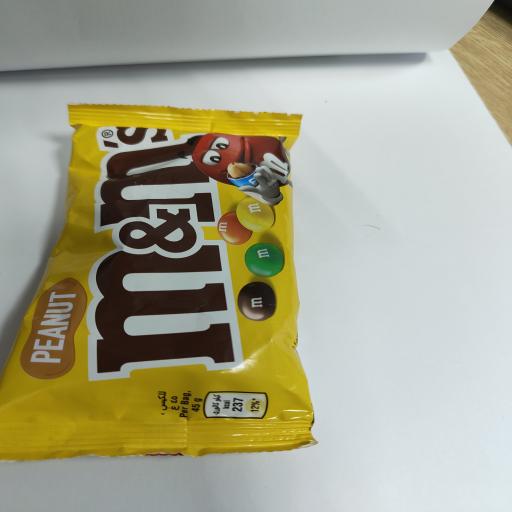
Label: plastics